Andrew Murstein

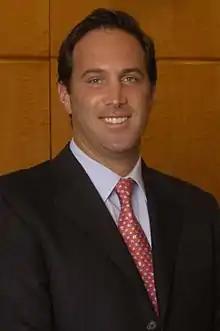
Murstein in 2007

Andrew Mead Murstein (born June 29, 1964) is an American businessman. He is the founder, president, board member and, with his family, the largest shareholder of Medallion Financial Corp., a finance company that owns a bank and is publicly traded on the Nasdaq stock exchange under the symbol MFIN. MFIN and its predecessor companies have invested over $15 billion in various companies throughout the U.S. Since 2020 Medallion has earned in excess of $300 million before taxes.